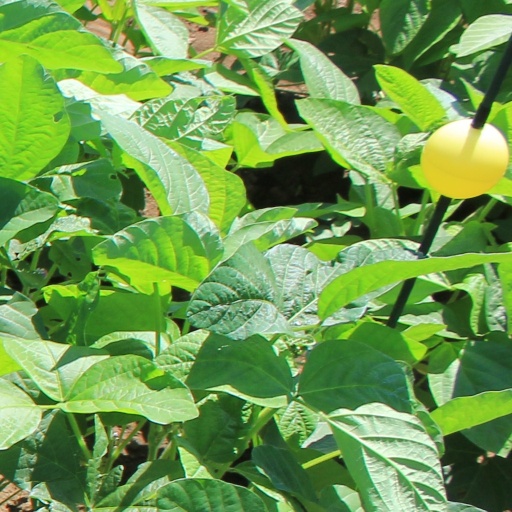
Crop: soybean